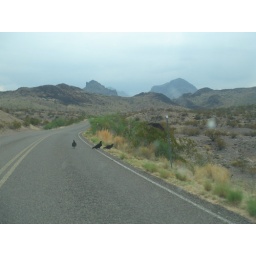
The day before, we almost got hit by a vulture flying across our windshield. These birds are HUGE.